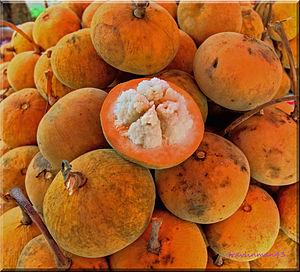
Sandoricum koetjape, « santol » ou « faux mangoustanier » est une espèce asiatique d'arbres du genre Sandoricum de la famille des Meliaceae.